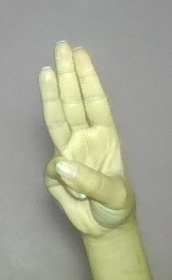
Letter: thaa